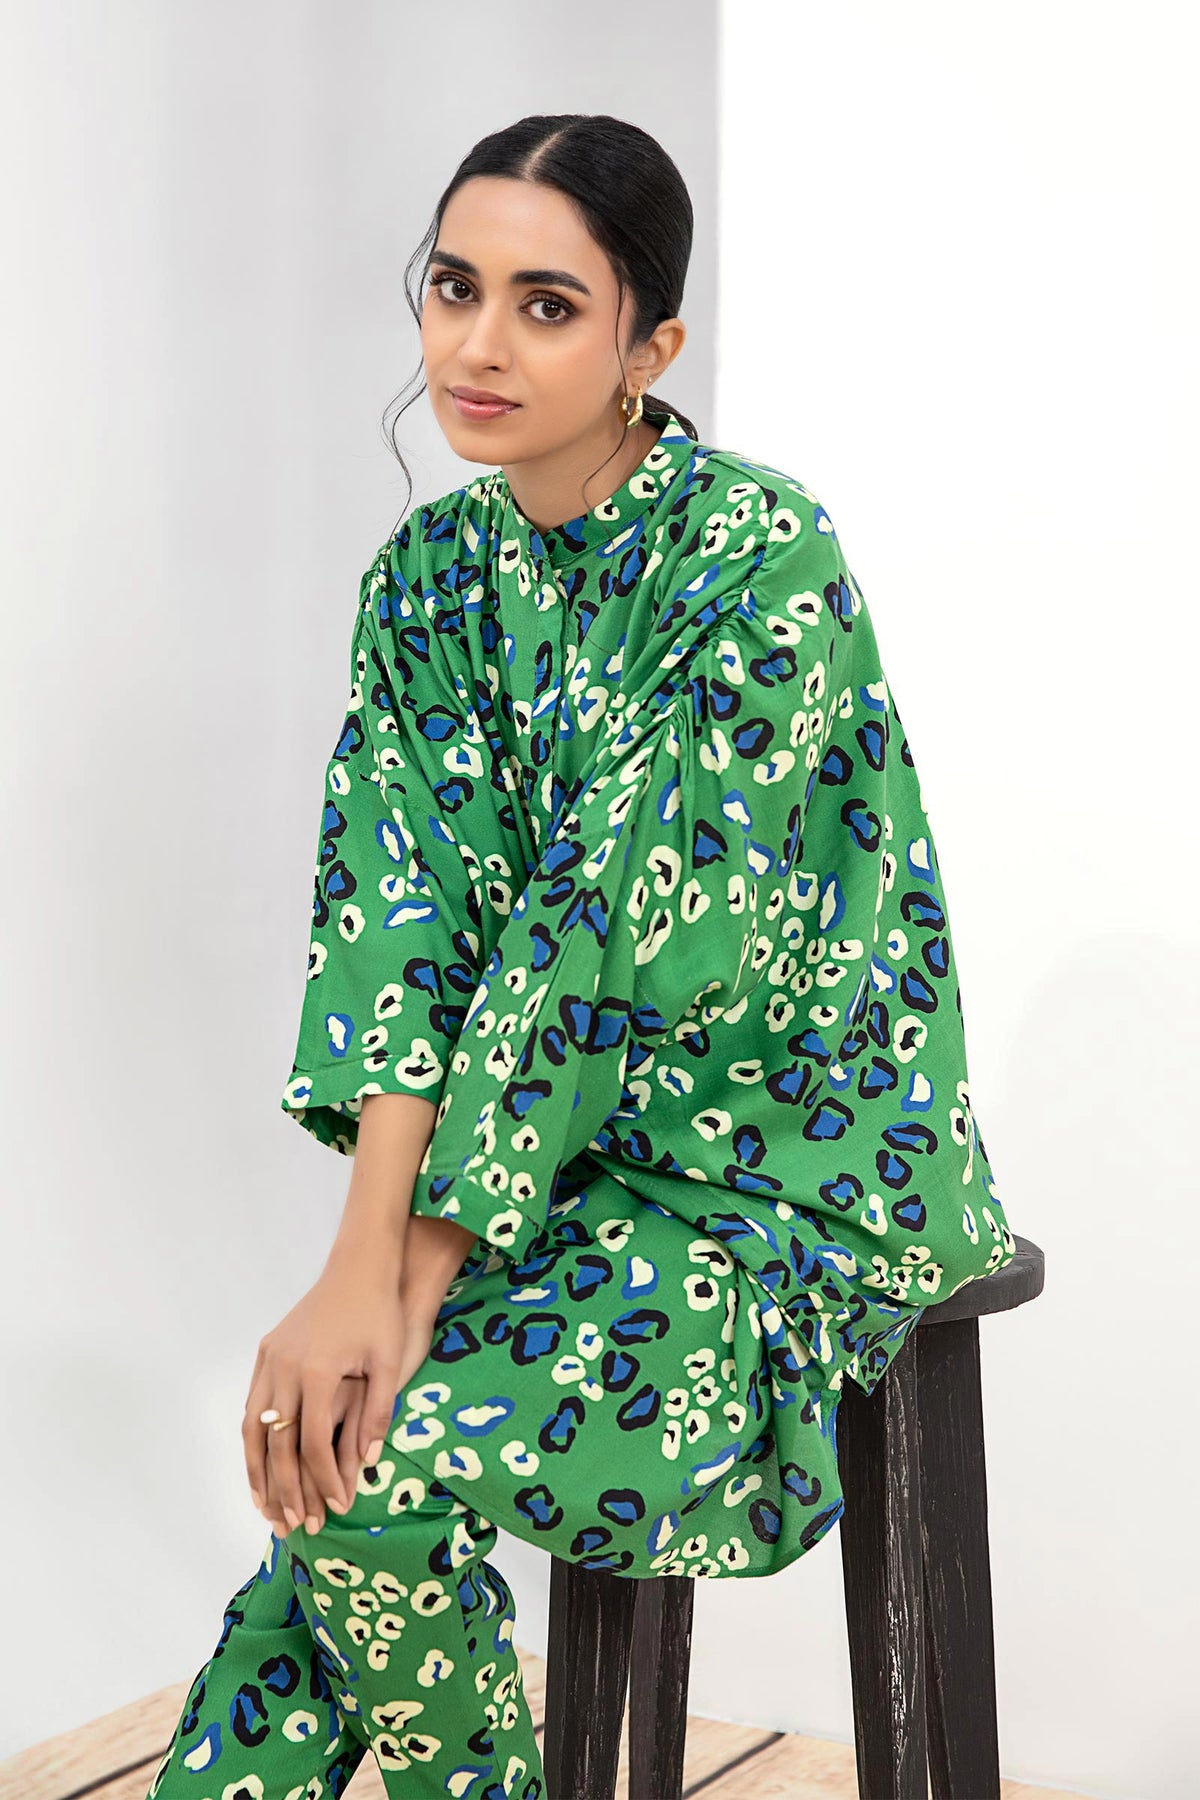
green multi leopard print pajamas pants